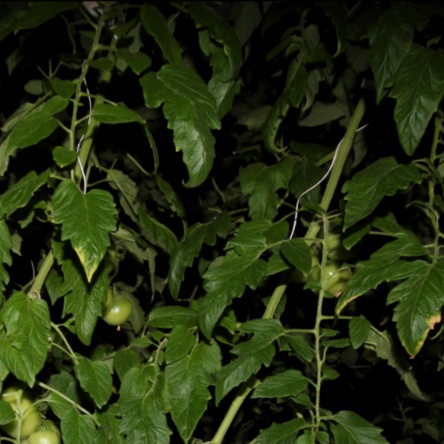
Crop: tomato